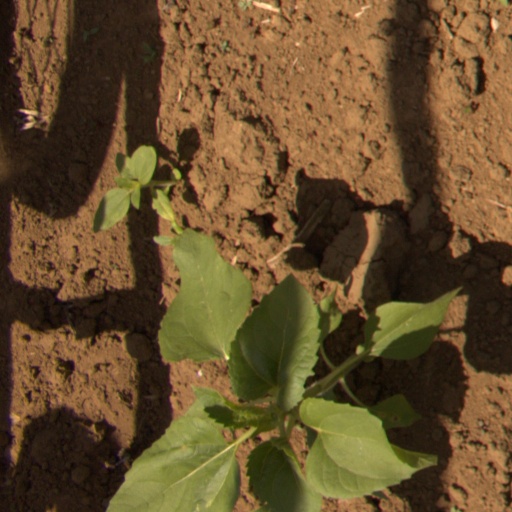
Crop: Jerusalem artichoke